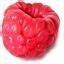
Label: raspberry